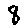
Label: 8